Solar power in New Mexico

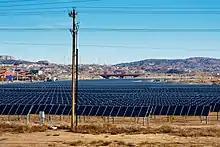
Solar farm, Gallup

Solar power in New Mexico in 2016 generated 2.8% of the state's total electricity consumption, despite a National Renewable Energy Laboratory (NREL) projection suggesting a potential contribution three orders of magnitude larger.